Gangsta (film)

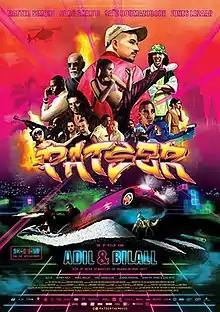
Film poster

Gangsta is a 2018 Belgian crime film co-edited, co-written and directed by Adil El Arbi and Bilall Fallah. Main roles are played by Matteo Simoni, Nora Gharib, Saïd Boumazoughe, Gene Bervoets and Axel Daeseleire.